Si Ouey

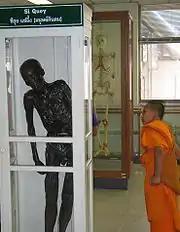
A novice monk viewing Si Ouey's body as it was displayed at the Siriraj Medical Museum in 2006. It was taken down in 2019 due to discussion about his possible innocence.

Much of Si Ouey's history is unknown; the Thai Department of Corrections was never contacted by a family member, and as of 2020 Si Ouey was considered stateless. One source states that Si Ouey was born in Shantou, China in 1927, and that he later fought during the Second Sino-Japanese War. According to Thai government records, Si Ouey engaged in cannibalism during the war, eating parts of his fellow soldiers when supplies ran low during a siege. He emigrated to Thailand after the war. Today, it is generally agreed that the cannibalism accusations against Si Ouey were false.